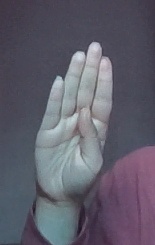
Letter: kaaf